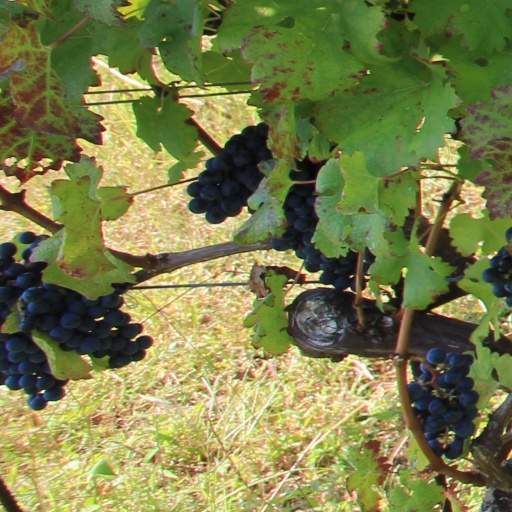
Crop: grape